Brazilian wine

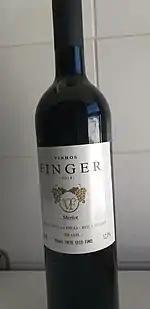
Wine from Rio Grande do Sul, Brazil

Brazil is the third-largest producer of wine in Latin America, behind Argentina and Chile; production in 2018 was , slightly more than New Zealand. In 2019, Brazil was the 15th largest wine producer in the world. A substantial area is devoted to viticulture: in 2018, though much of it produces table grapes rather than wine grapes.